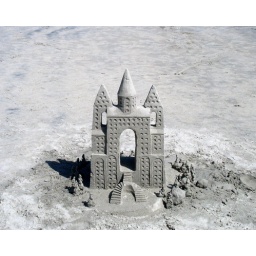
Sand castle on beach near Hotel Del Coronado, April 2010.